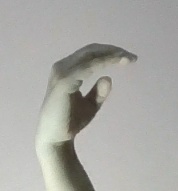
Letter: jeem